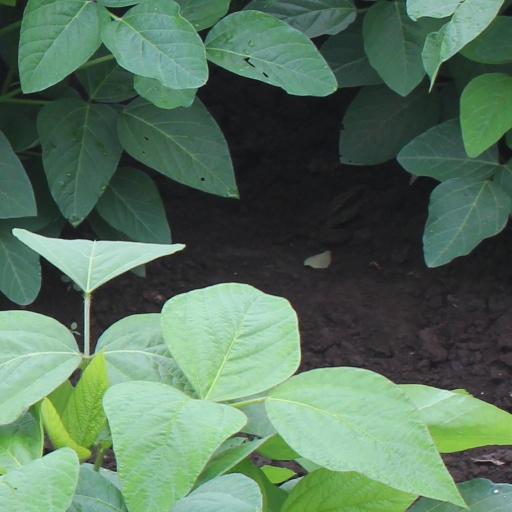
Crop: soybean